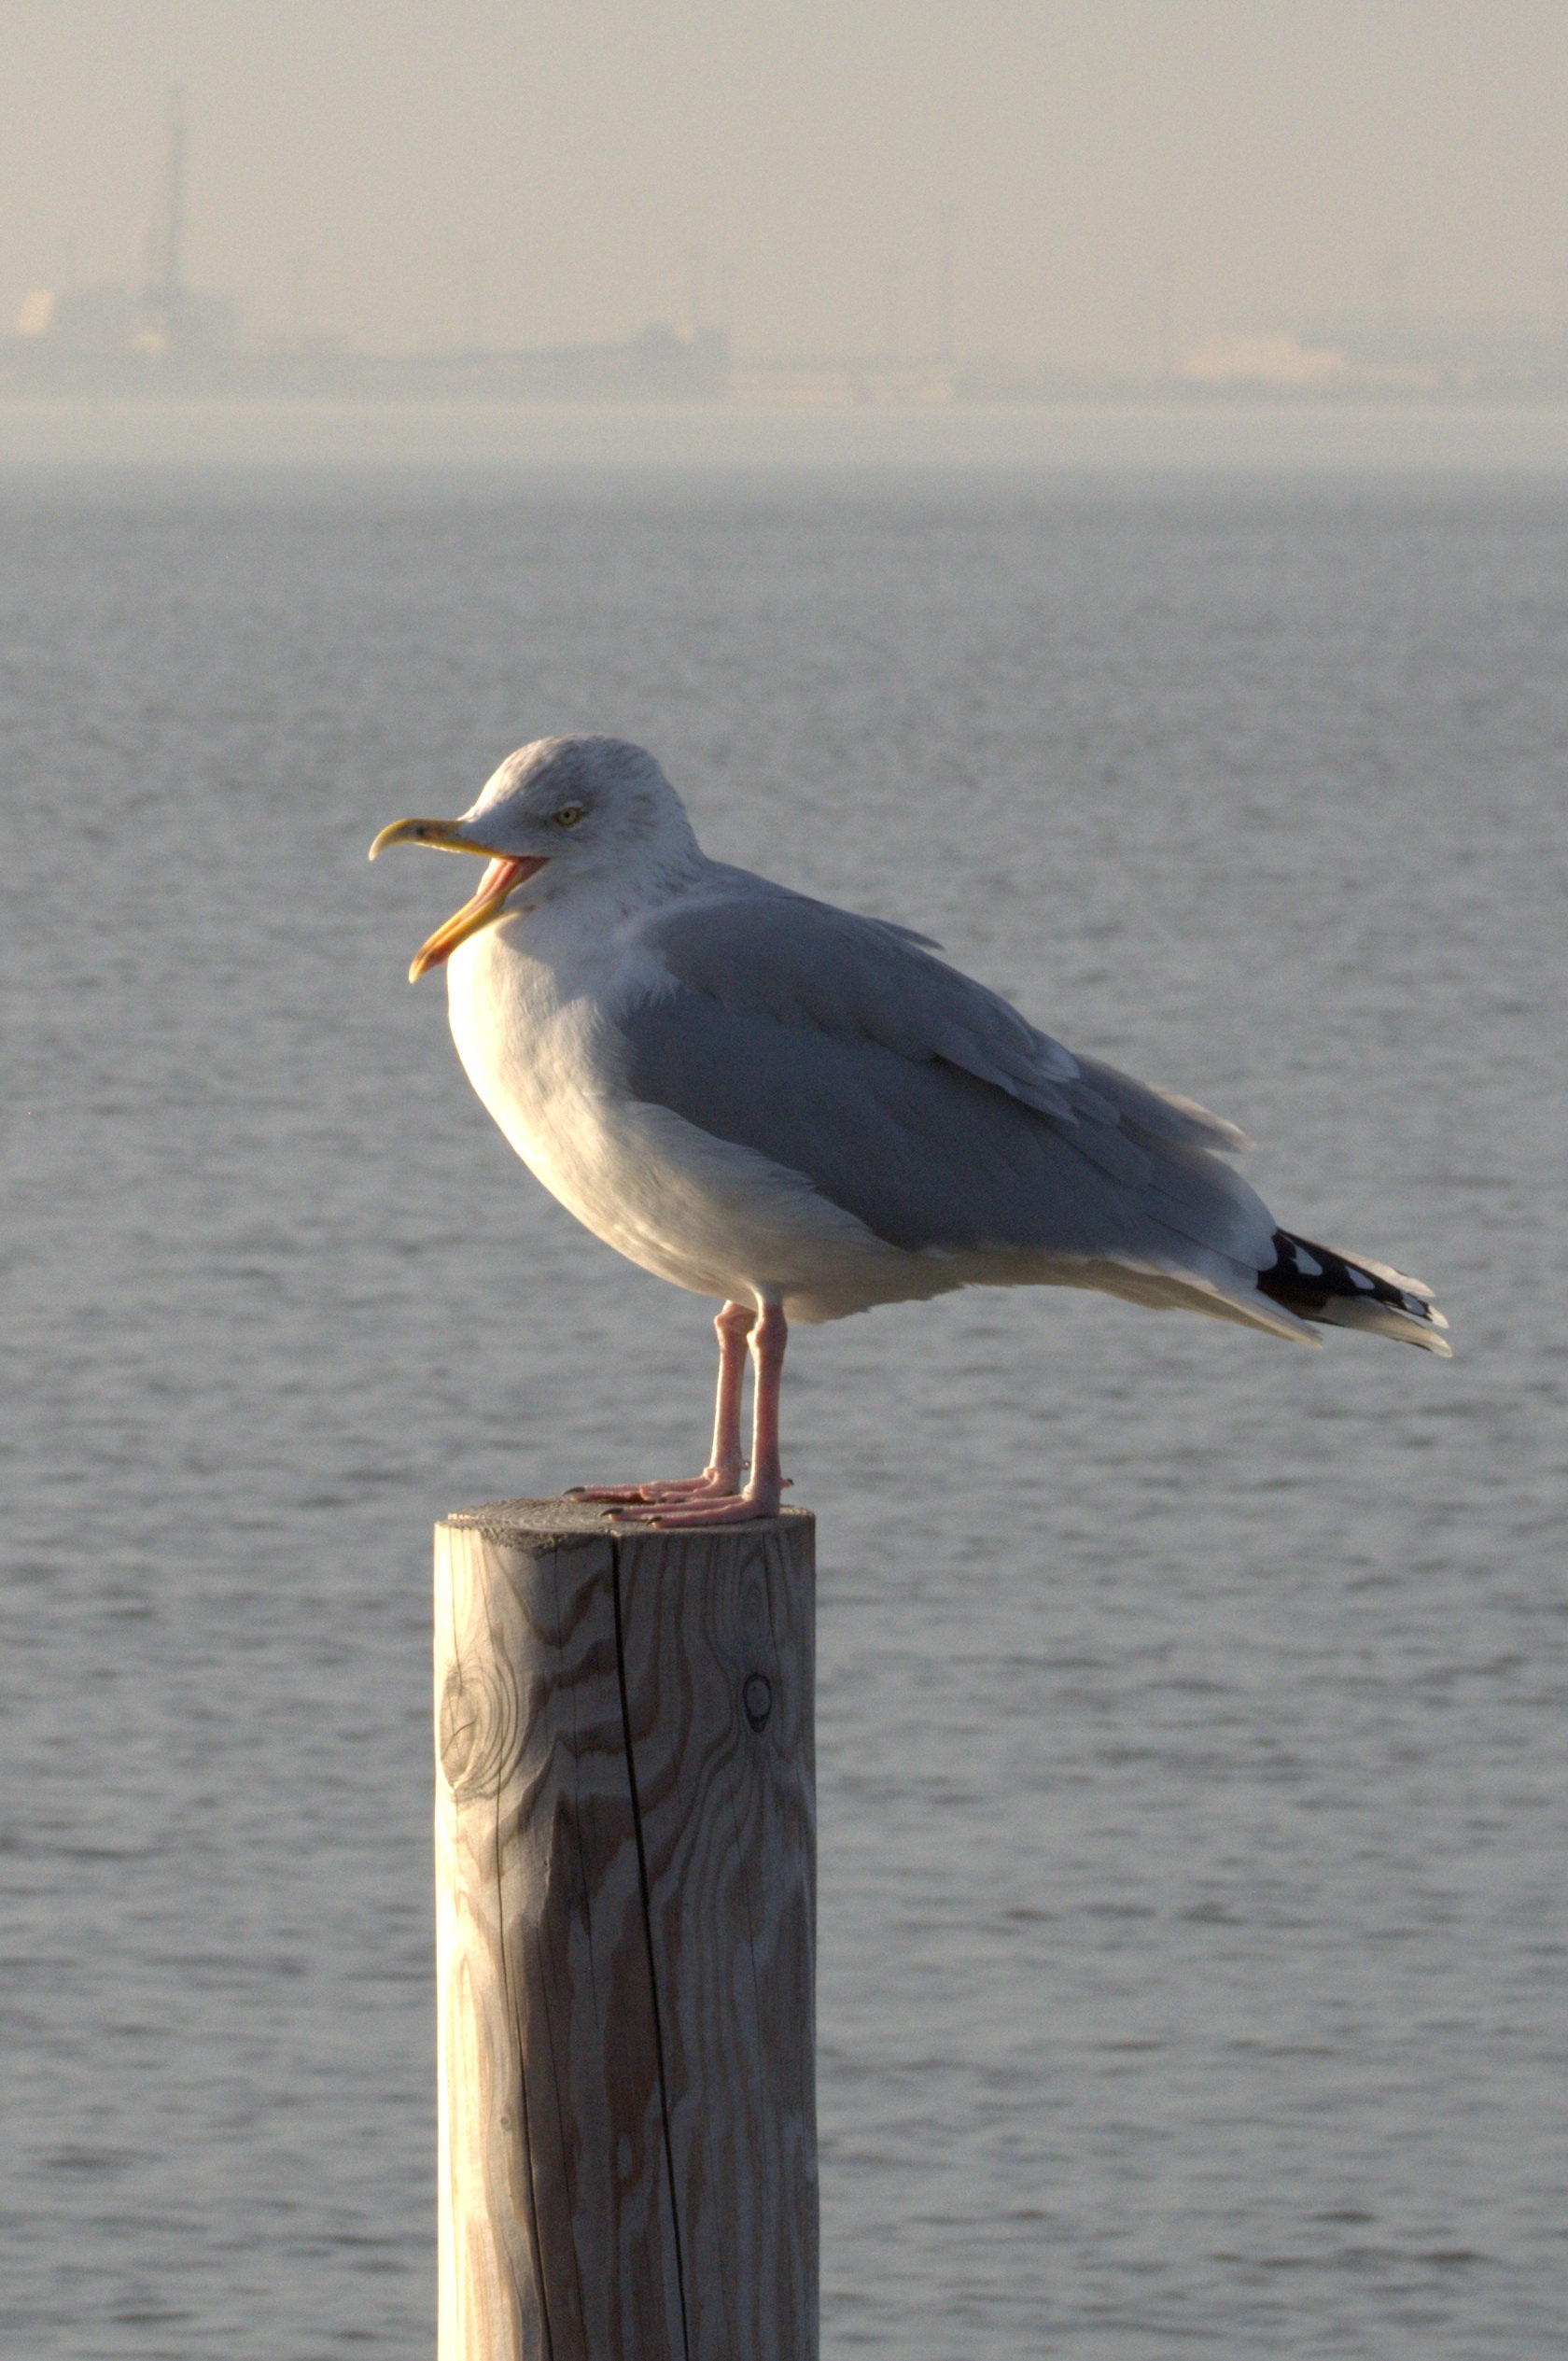
sea, water, nature, bird, animal, seabird, seagull, wildlife, gull, beak, fauna, laridae, vertebrate, species, water bird, north sea, shorebird, larus, seevogel, herring gull, large gull, charadriiformes, european herring gull